Three Kingdoms

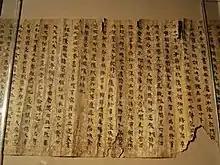
A fragment of the biography of Bu Zhi from the "Records of the Three Kingdoms", part of the Dunhuang manuscripts

After Zhuge Liang's death, his position as chancellor fell to Jiang Wan, Fei Yi and Dong Yun, in that order. But after 258, Shu politics became increasingly controlled by the eunuch faction, led by Huang Hao, and corruption rose. Despite the energetic efforts of Jiang Wei, Zhuge Liang's protégé, Shu was unable to secure any decisive achievement. In 263, Wei launched a three-pronged attack and the Shu army was forced into general retreat from Hanzhong. Jiang Wei hurriedly held a position at Jiange but he was outflanked by the Wei commander Deng Ai, who force-marched his army from Yinping through territory formerly considered impassable. By the winter of the year, the capital Chengdu fell due to the strategic invasion of Wei by Deng Ai who invaded Chengdu personally. The emperor Liu Shan thus surrendered. The state of Shu had come to an end after 43 years. Liu Shan was reinstated to the Wei capital of Luoyang and was given the new title of the "Duke of Anle". Directly translated, it meant the "Duke of Safety and Happiness" and was a trivial position with no actual power.